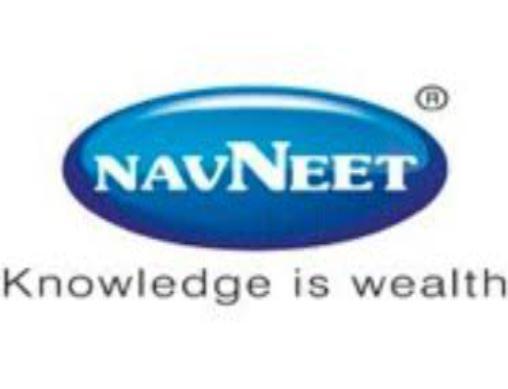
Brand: navneet
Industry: Necessities